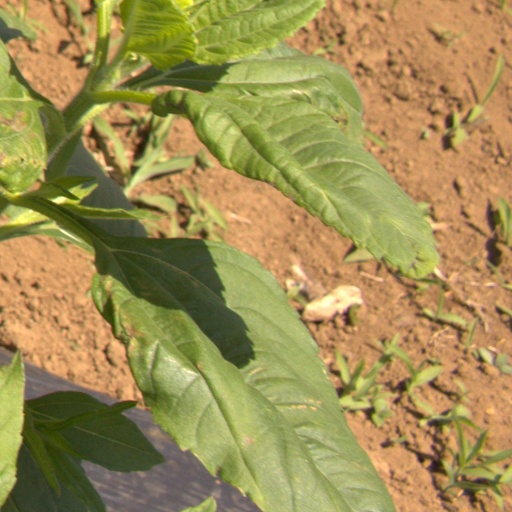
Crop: Jerusalem artichoke